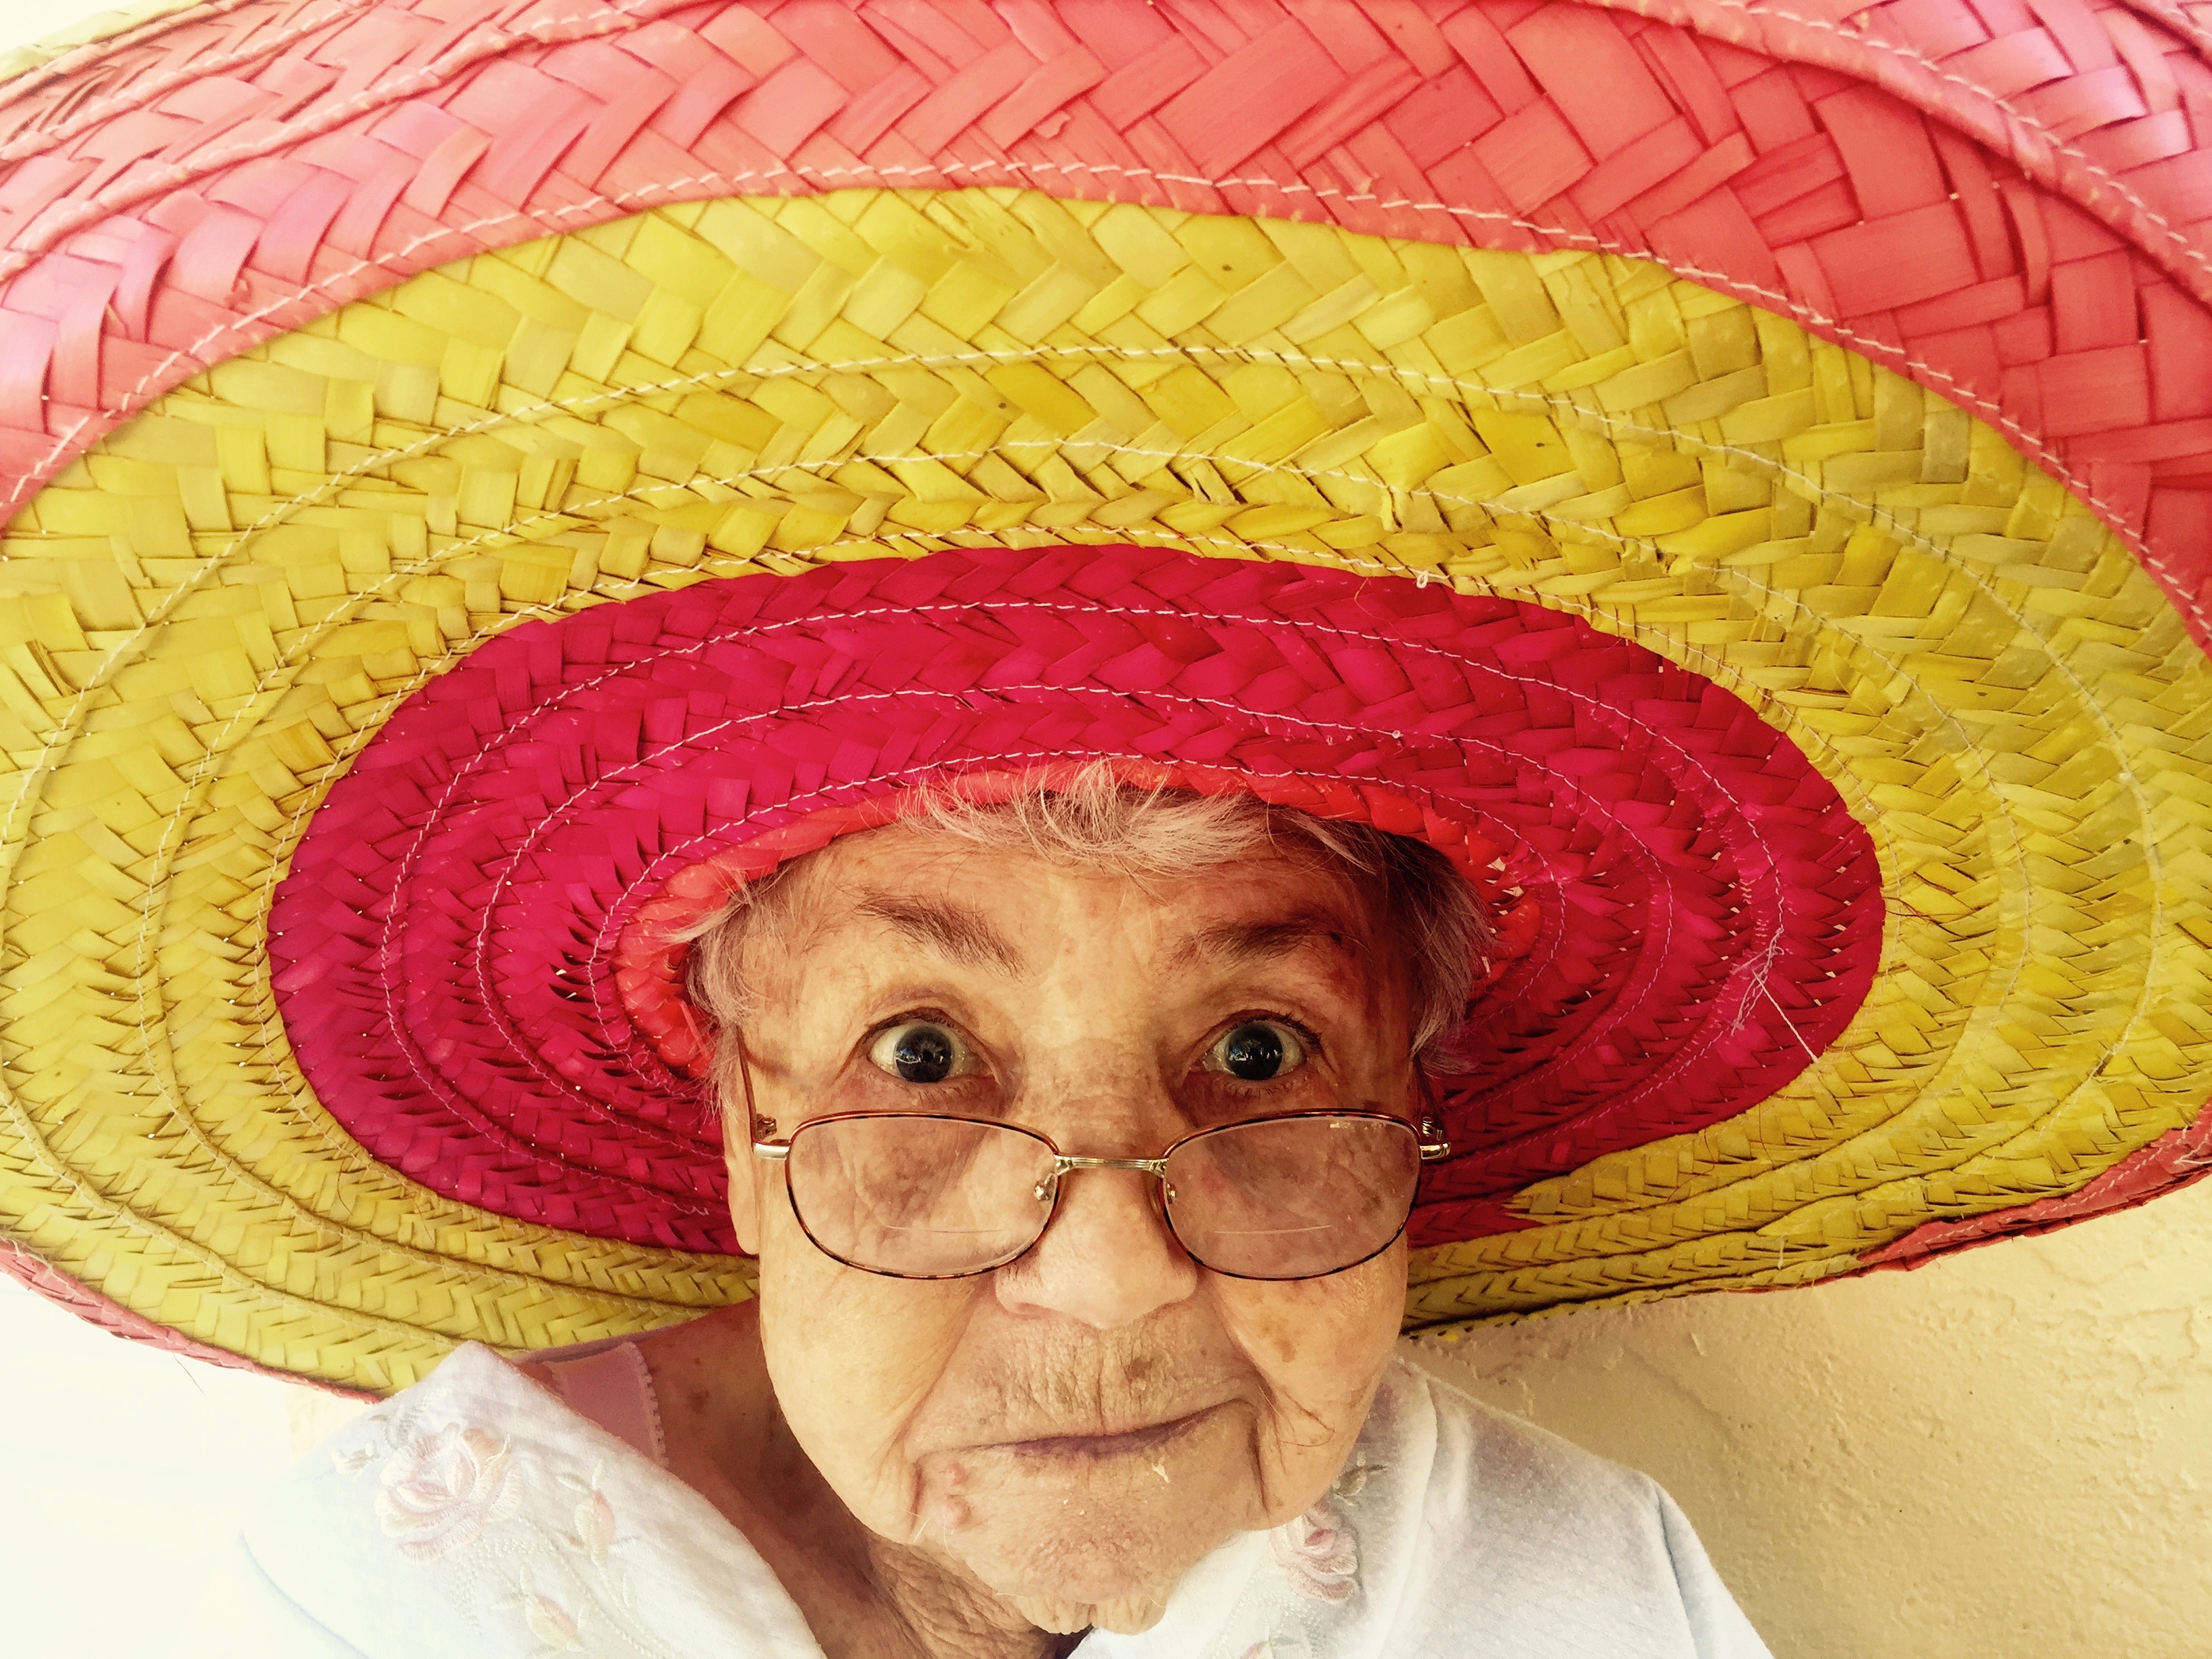
person, woman, old, portrait, hat, clothing, headgear, hairstyle, art, cap, sombrero, costume, elderly, aged, fashion accessory